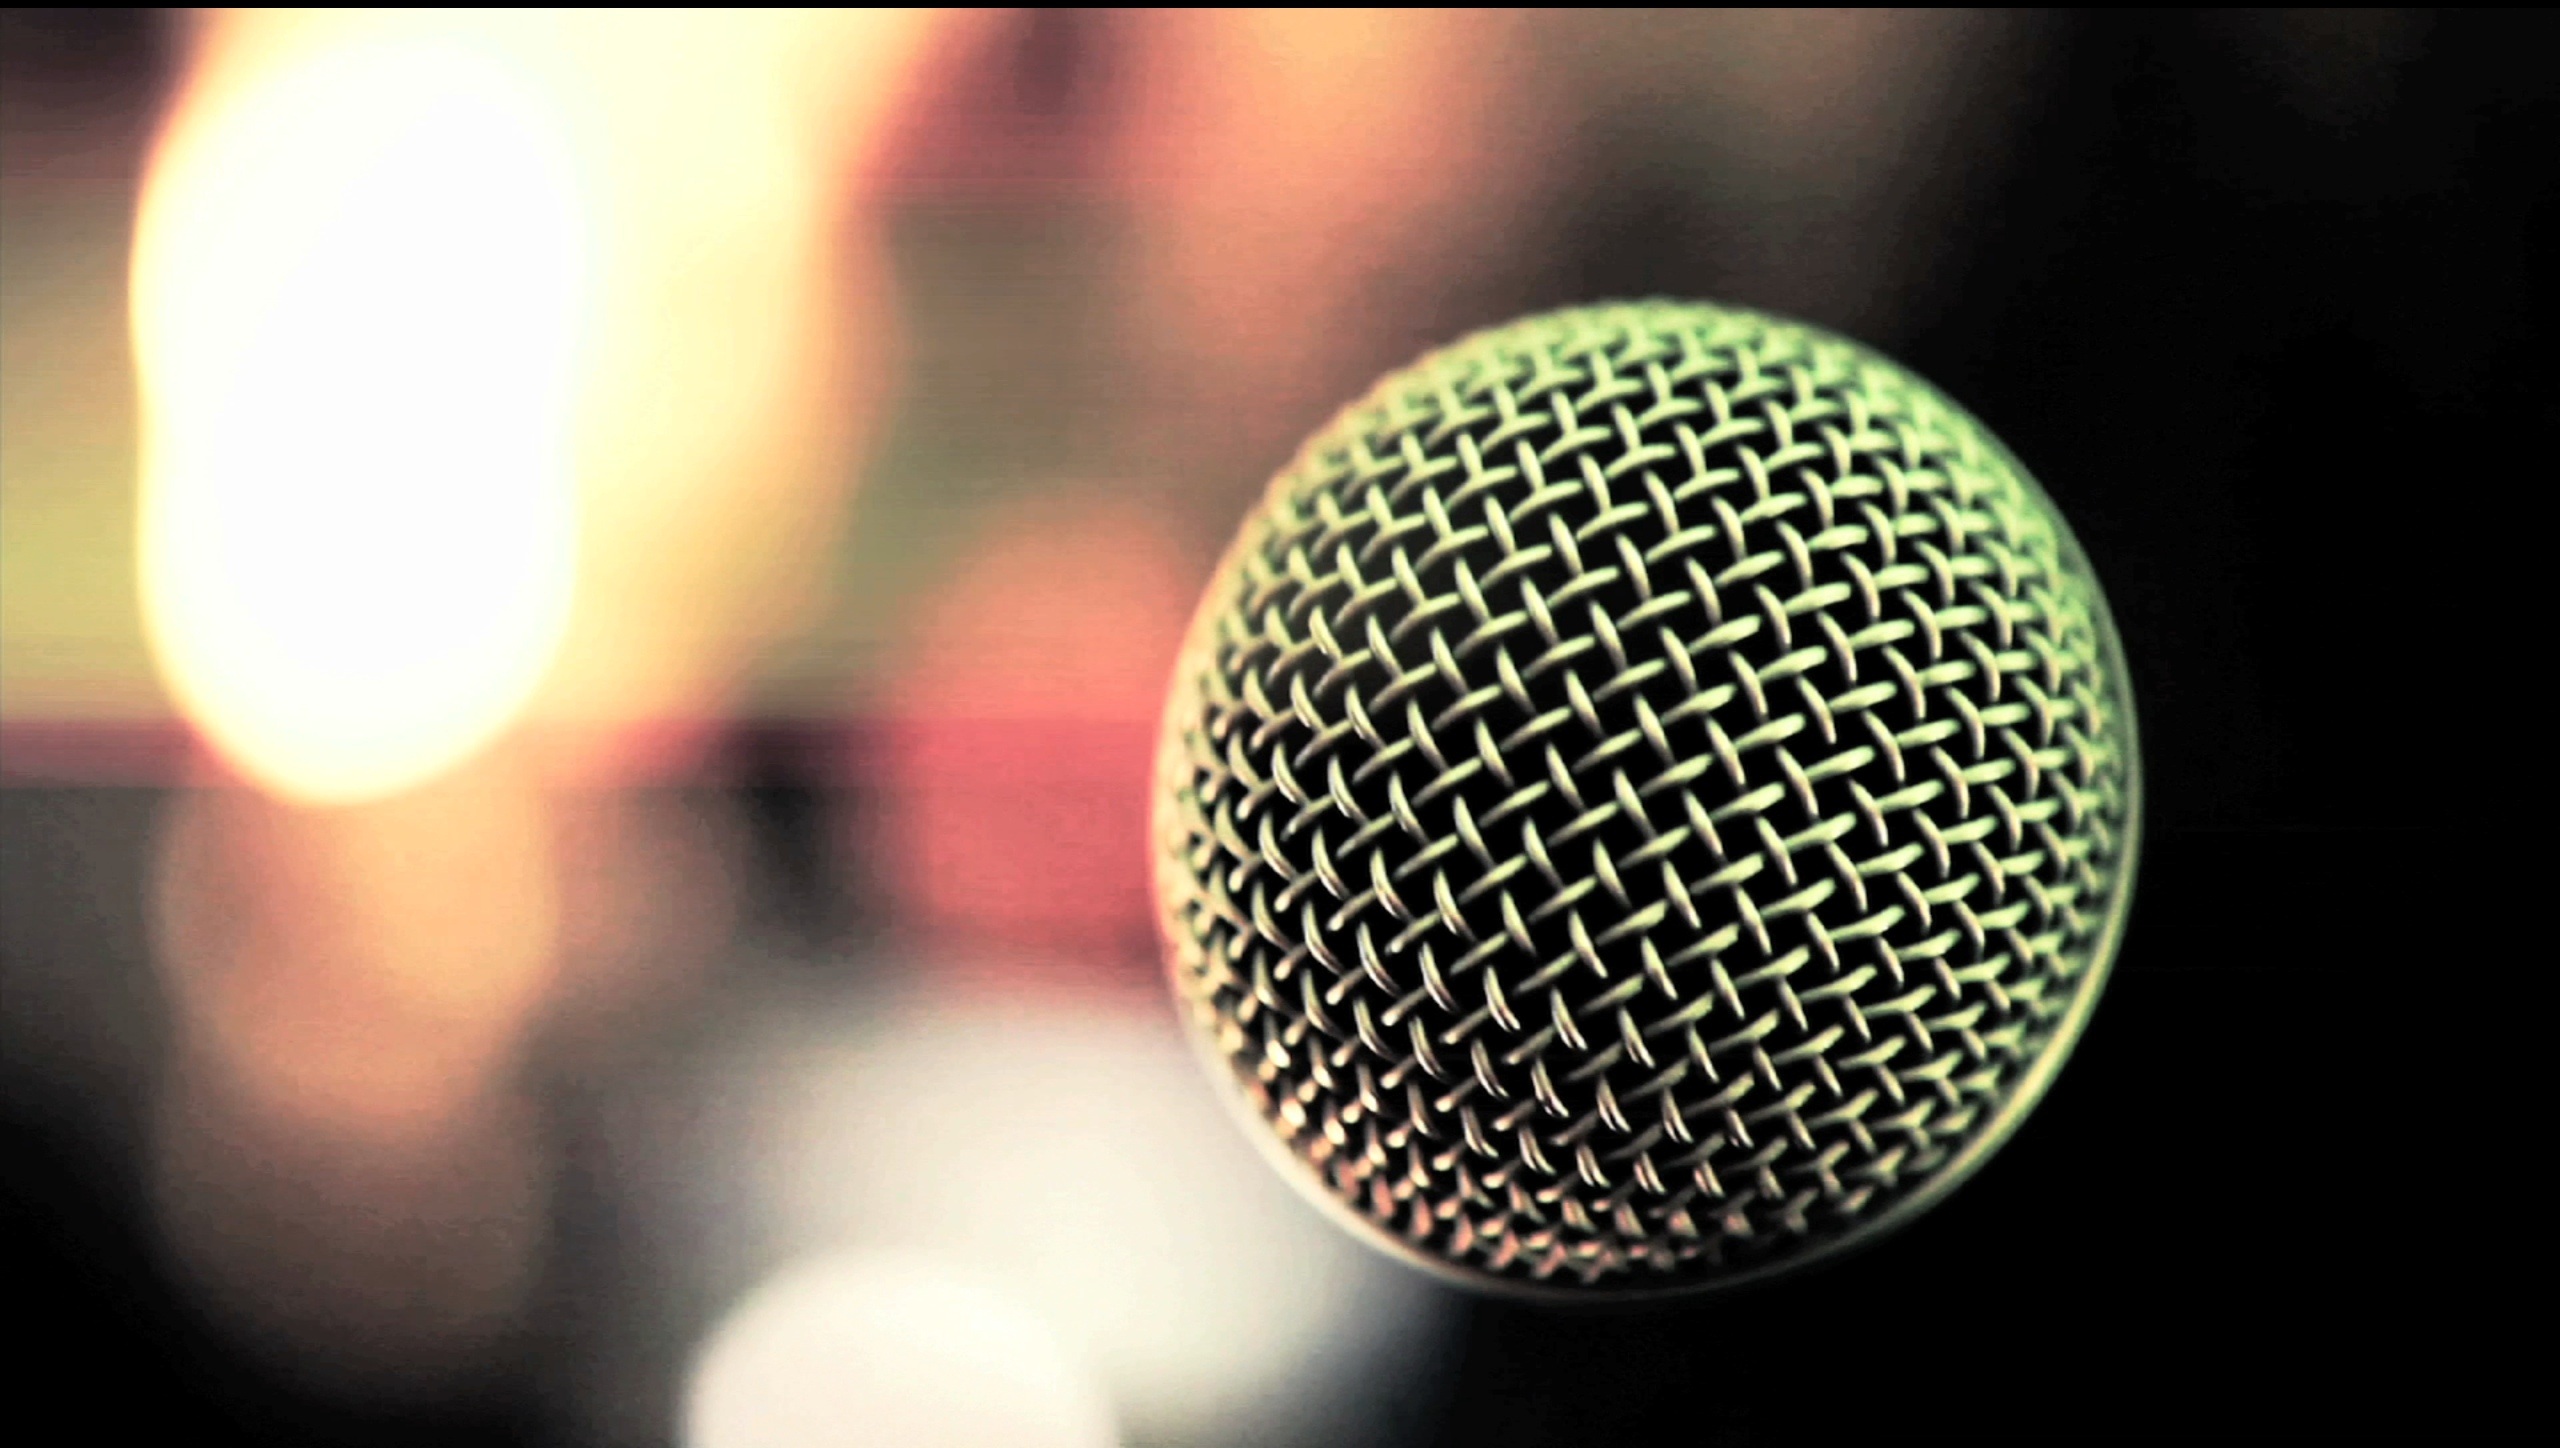
music, light, bokeh, blur, technology, concert, macro, microphone, yellow, lighting, circle, close up, background, audio, sound, event, macro photography, audio equipment, computer wallpaper, electronic device